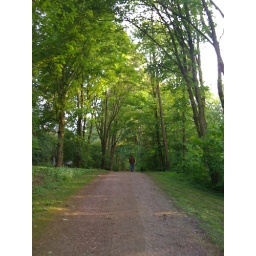
Coming home from work I saw this man walking his dog in the little forest behind our house.